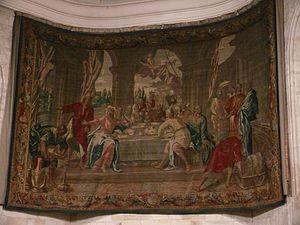
L'église Saint-Pierre-en-Antioche de Villeneuve-d'Ascq (Nord, France).
L'église Saint-Pierre-en-Antioche est une église située place Charles-de-Gaulle, dans le village d'Ascq, aujourd'hui quartier de Villeneuve-d'Ascq.